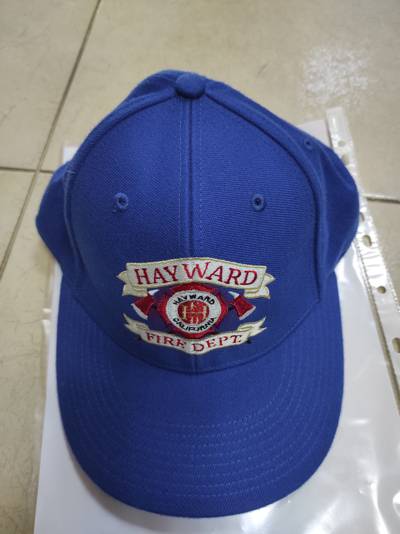
Waste category: clothes